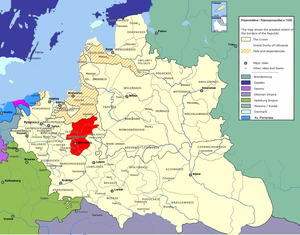
L'ancienne province de Mazovie fut une subdivision de la vaste province de Grande-Pologne qui exista entre 1526–1795 au sein de la couronne du royaume de Pologne. Les limites de cet ancienne province englobait les terres de l'ancien duché de Mazovie, subdivisé lui-même en trois unités administratives: la voïvodie de Mazovie créée en 1529, la voïvodie de Płock et la voïvodie de Rawa. Le chef-lieu de la voïvodie de Mazovie était Varsovie.